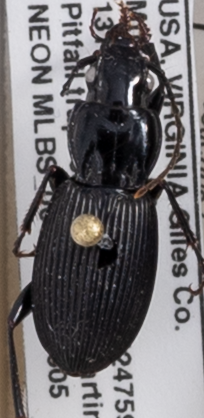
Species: Pterostichus lachrymosus
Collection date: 2018-06-05
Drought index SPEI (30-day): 0.552
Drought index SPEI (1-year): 0.47
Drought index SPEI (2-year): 0.63